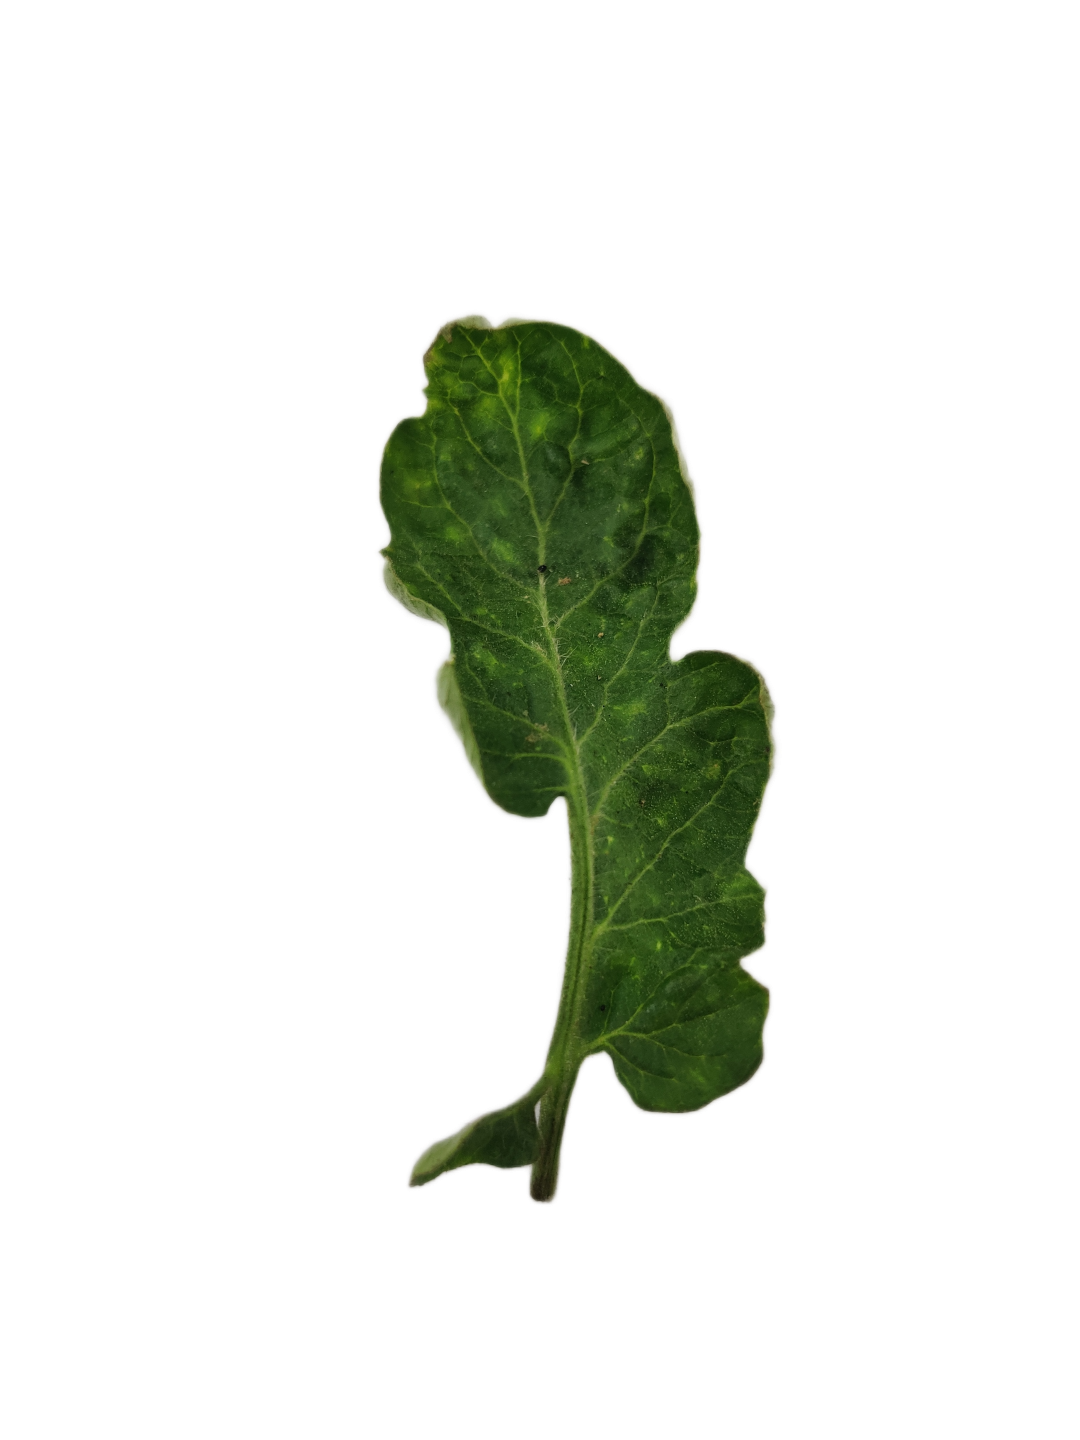
Crop: Tomato
Label: Mosaic